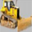
Label: tractor